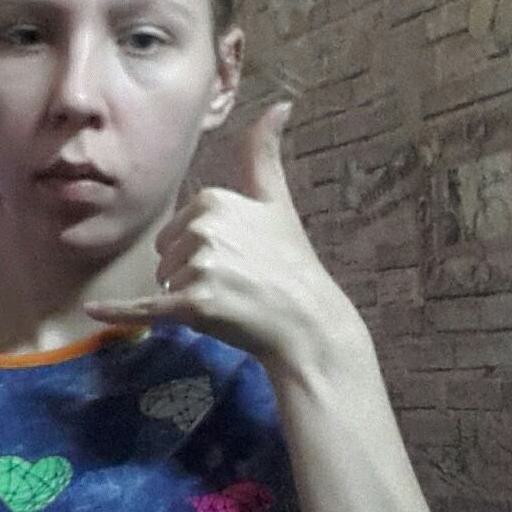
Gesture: call